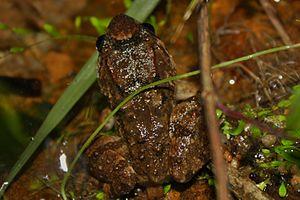
Limnonectes fujianensis est une espèce d'amphibiens de la famille des Dicroglossidae.